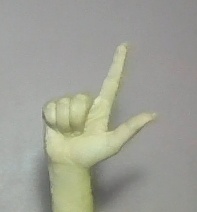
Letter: laam